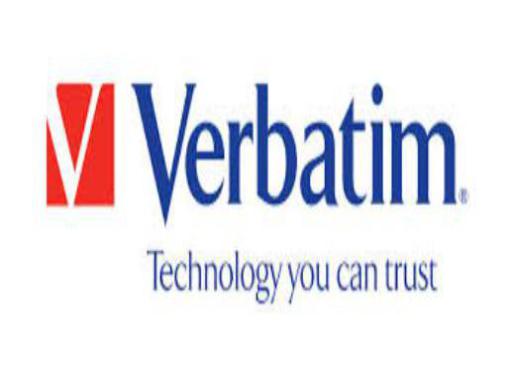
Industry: Necessities